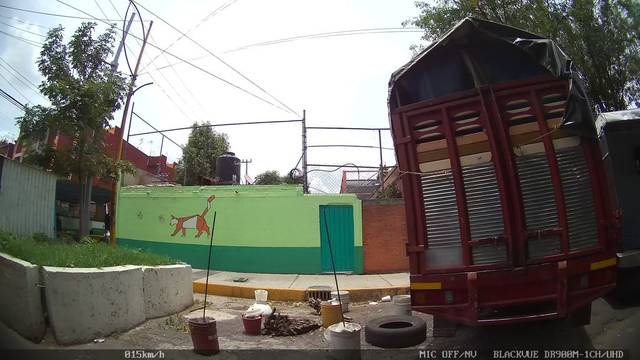
Region: Mexico
Coordinates: 19.488, -99.086